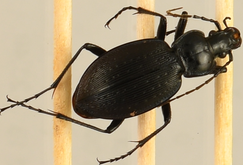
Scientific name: Carabus goryi
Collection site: Mountain Lake Biological Station NEON (MLBS), plot MLBS_001